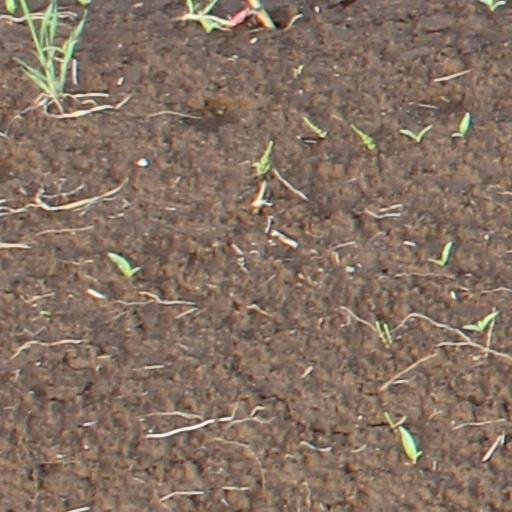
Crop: wheat